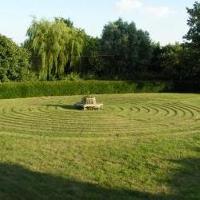
Weather: sun or clear